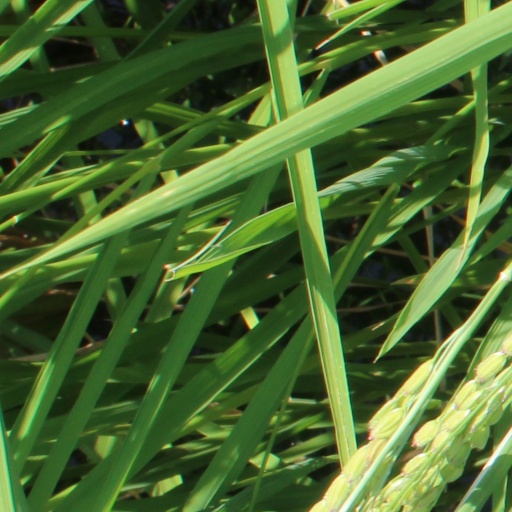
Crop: rice